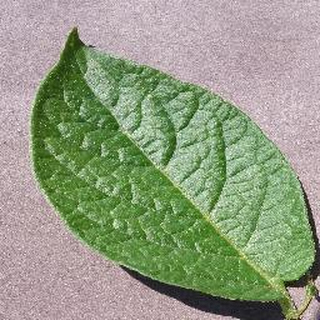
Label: healthy_potato